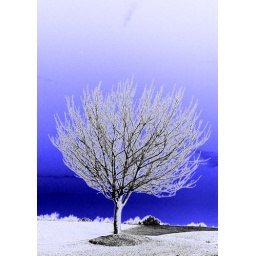
possibly an invented snow scape. I am inspired by the bare trees in the winter.